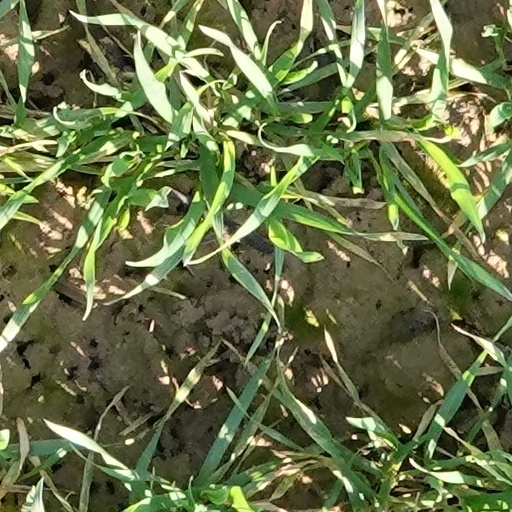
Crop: wheat